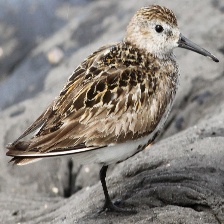
Species: DUNLIN
Scientific name: CALIDRIS ALPINA
ImageNet parent category: red-backed_sandpiper